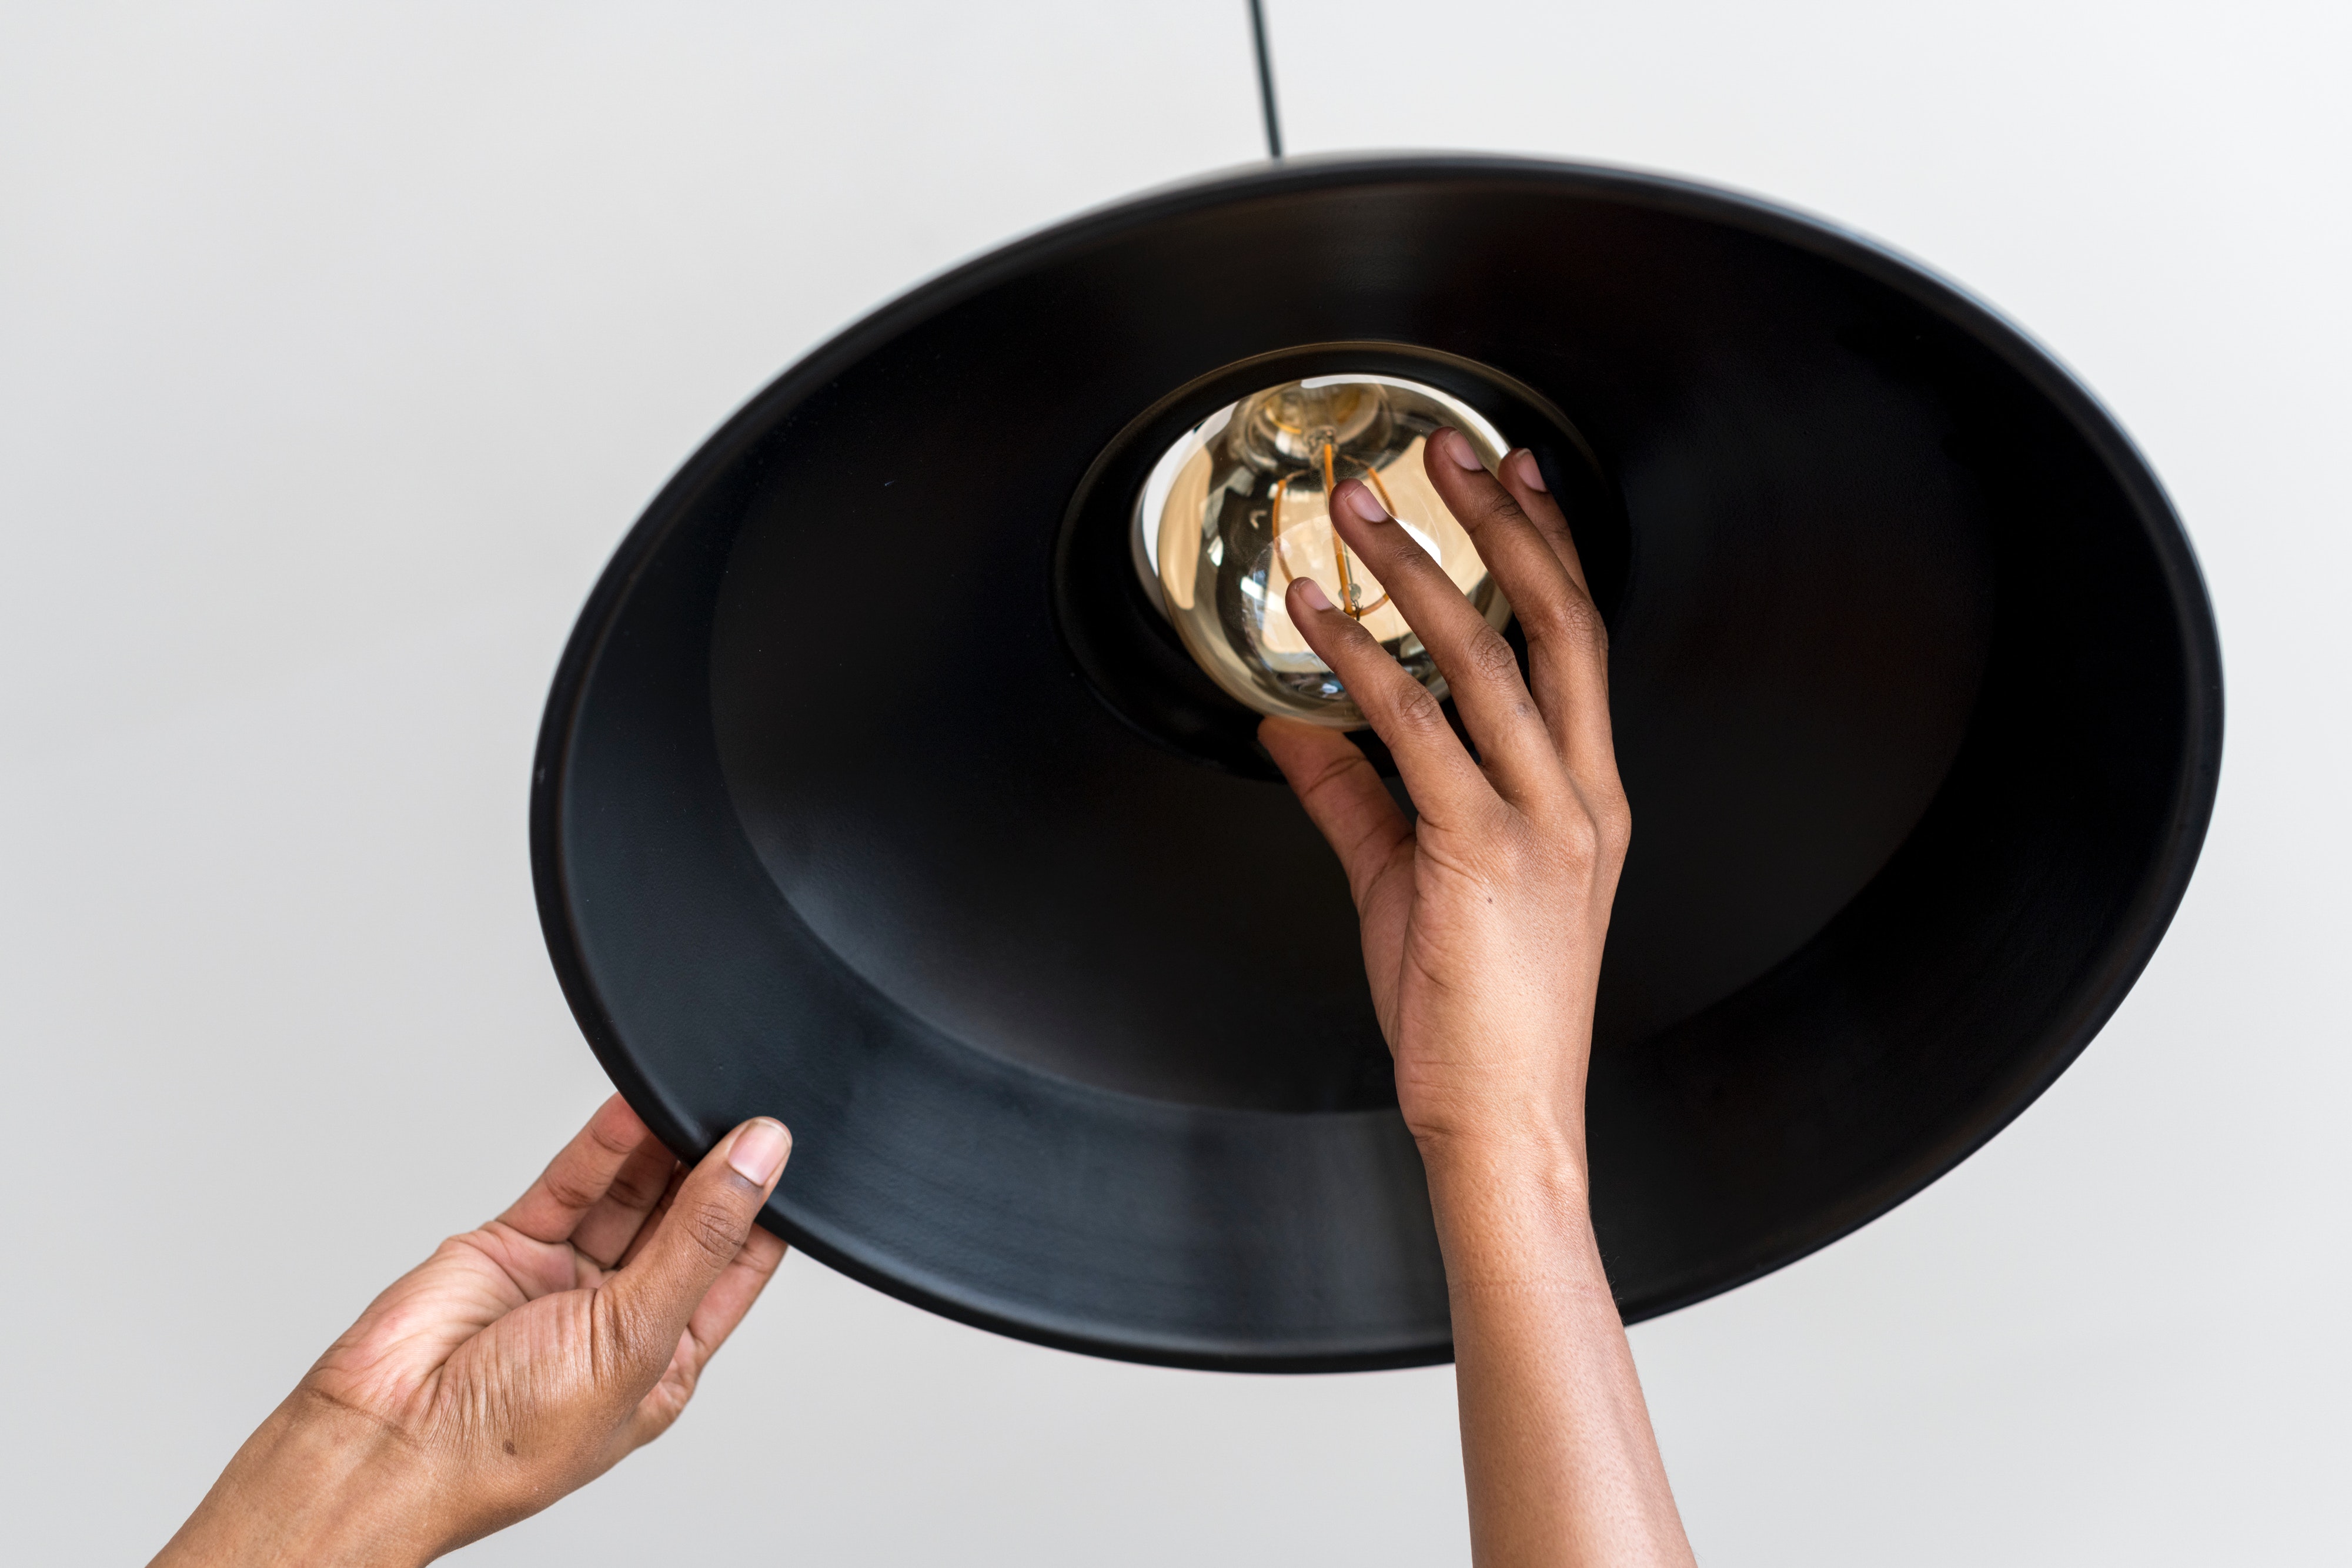
black, frying pan, lighting, cookware and bakeware, wok, hand, metal, ceiling, light fixture, plate, circle, dishware